Apollo 13

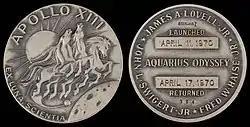
Apollo 13 flown silver Robbins medallion

The Apollo 13 mission insignia depicts the Greek god of the Sun, Apollo, with three horses pulling his chariot across the face of the Moon, and the Earth seen in the distance. This is meant to symbolize the Apollo flights bringing the light of knowledge to all people. The mission motto, "Ex luna, scientia" ("From the Moon, knowledge"), appears. In choosing it, Lovell adapted the motto of his alma mater, the Naval Academy, "Ex scientia, tridens" ("From knowledge, sea power").